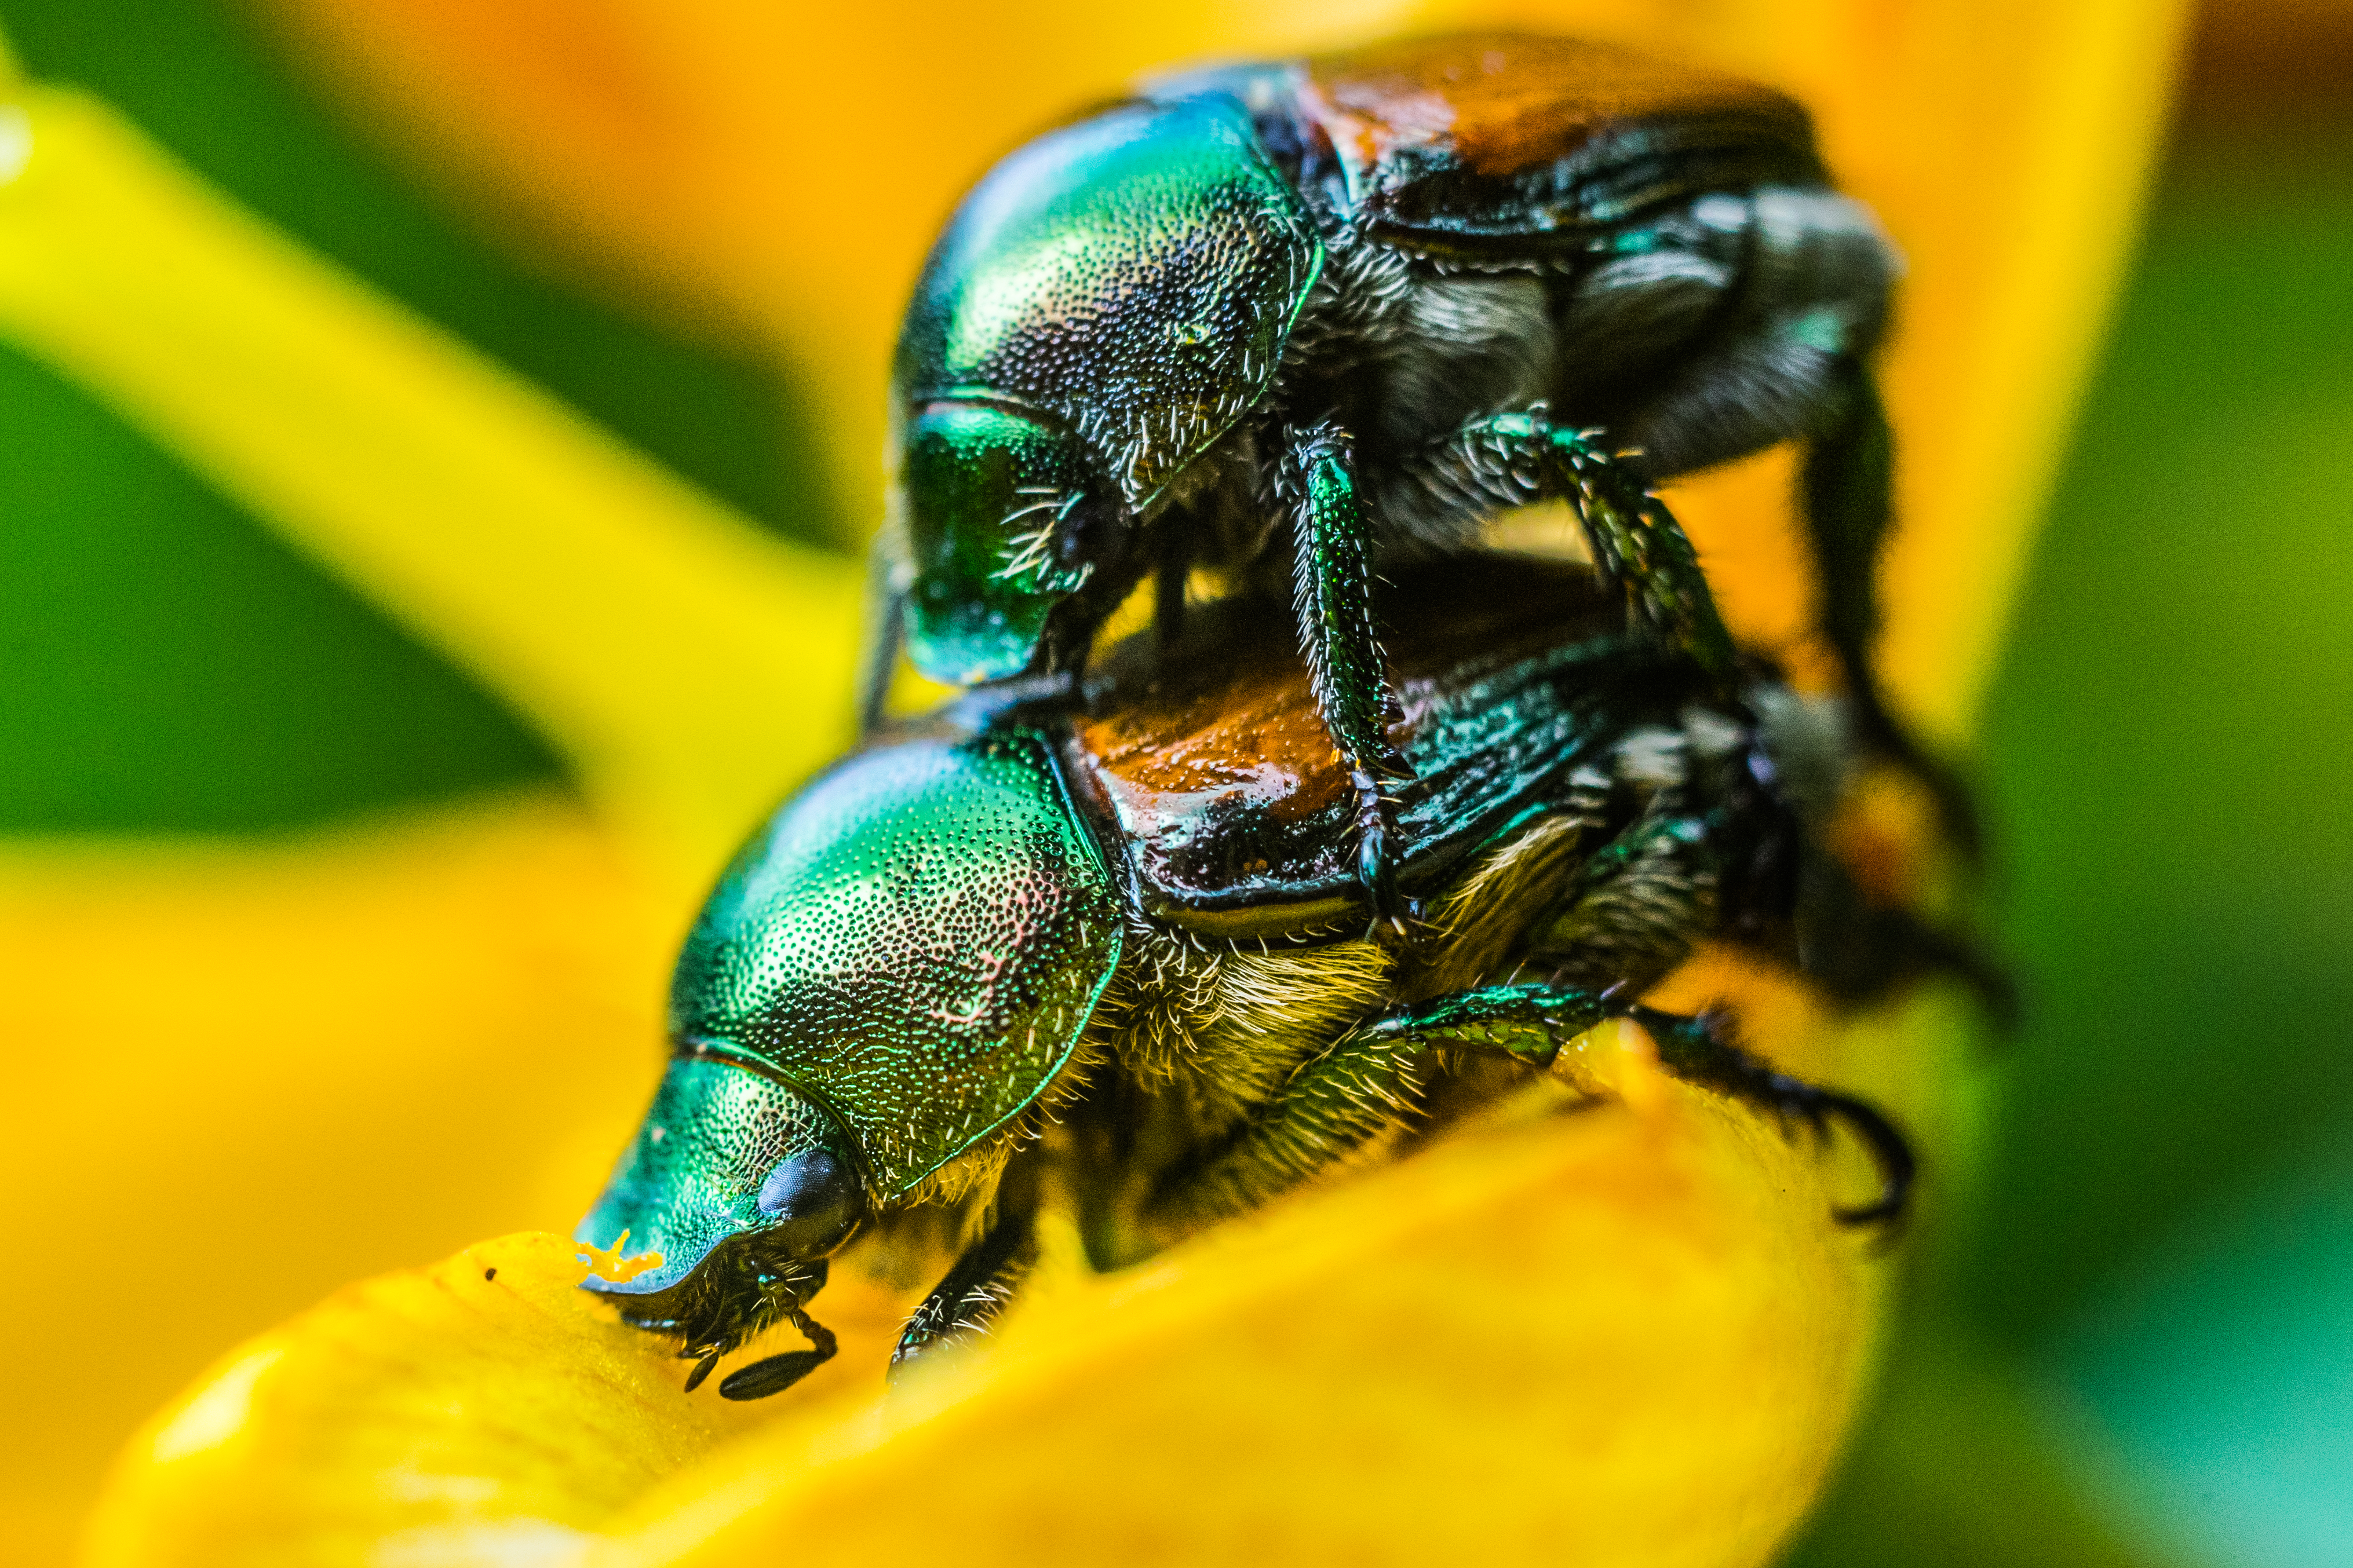
nature, photography, flower, fly, green, insect, macro, yellow, closeup, fauna, invertebrate, close up, bee, insects, nectar, ilce7m2, yakushiikepark, mcmacrorokkorqf50mmf35, extensiontubeno1and2, macro photography, honey bee, leaf beetle, plant stem, membrane winged insect